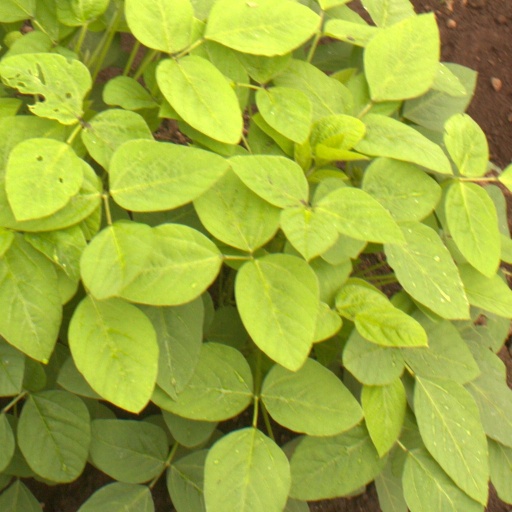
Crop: soybean